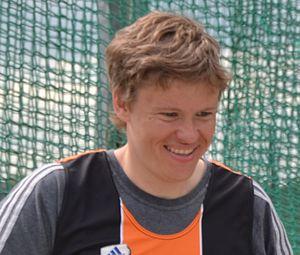
Manuela Montebrun au 1er
Manuela Montebrun, née le 13 novembre 1979 à Laval, est une athlète française, pratiquant le lancer du marteau, licenciée au Stade Lavallois. Double médaillée de bronze aux championnats du monde en 2003 et 2005, elle récupère également en 2017 la médaille de bronze des Jeux Olympiques de Pékin de 2008 après la disqualification pour dopage de deux athlètes placées devant elle.